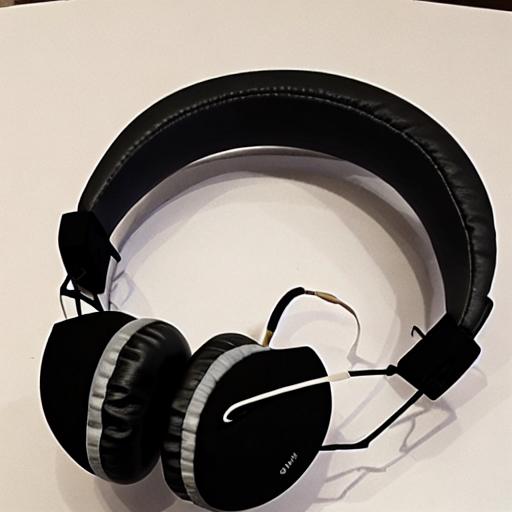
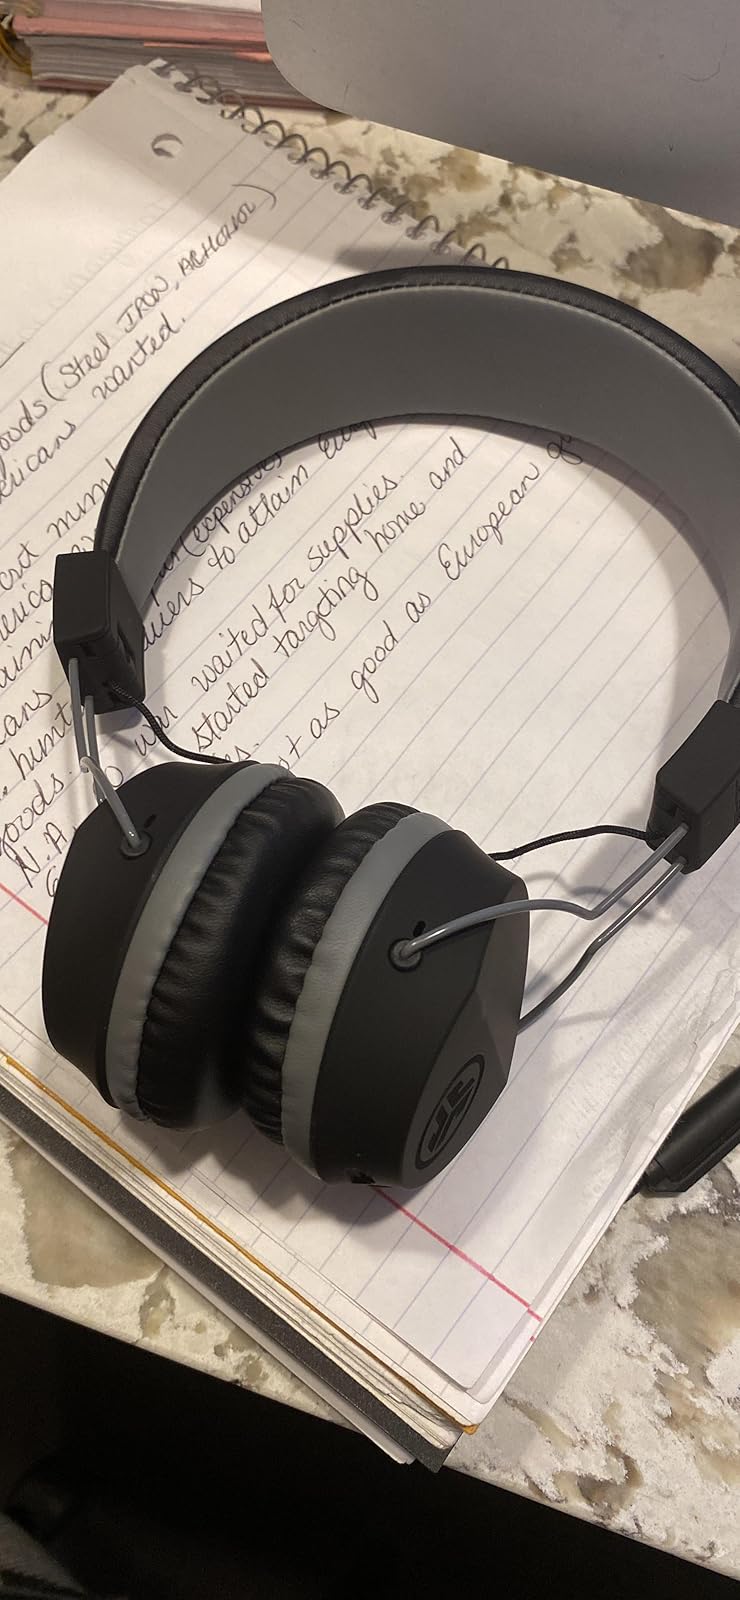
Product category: headphones
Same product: no